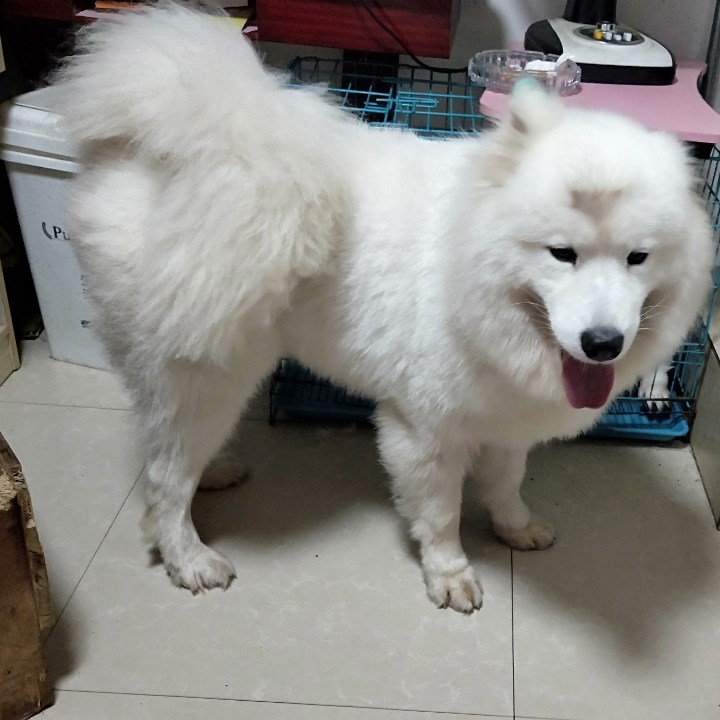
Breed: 2192-n000088-Samoyed